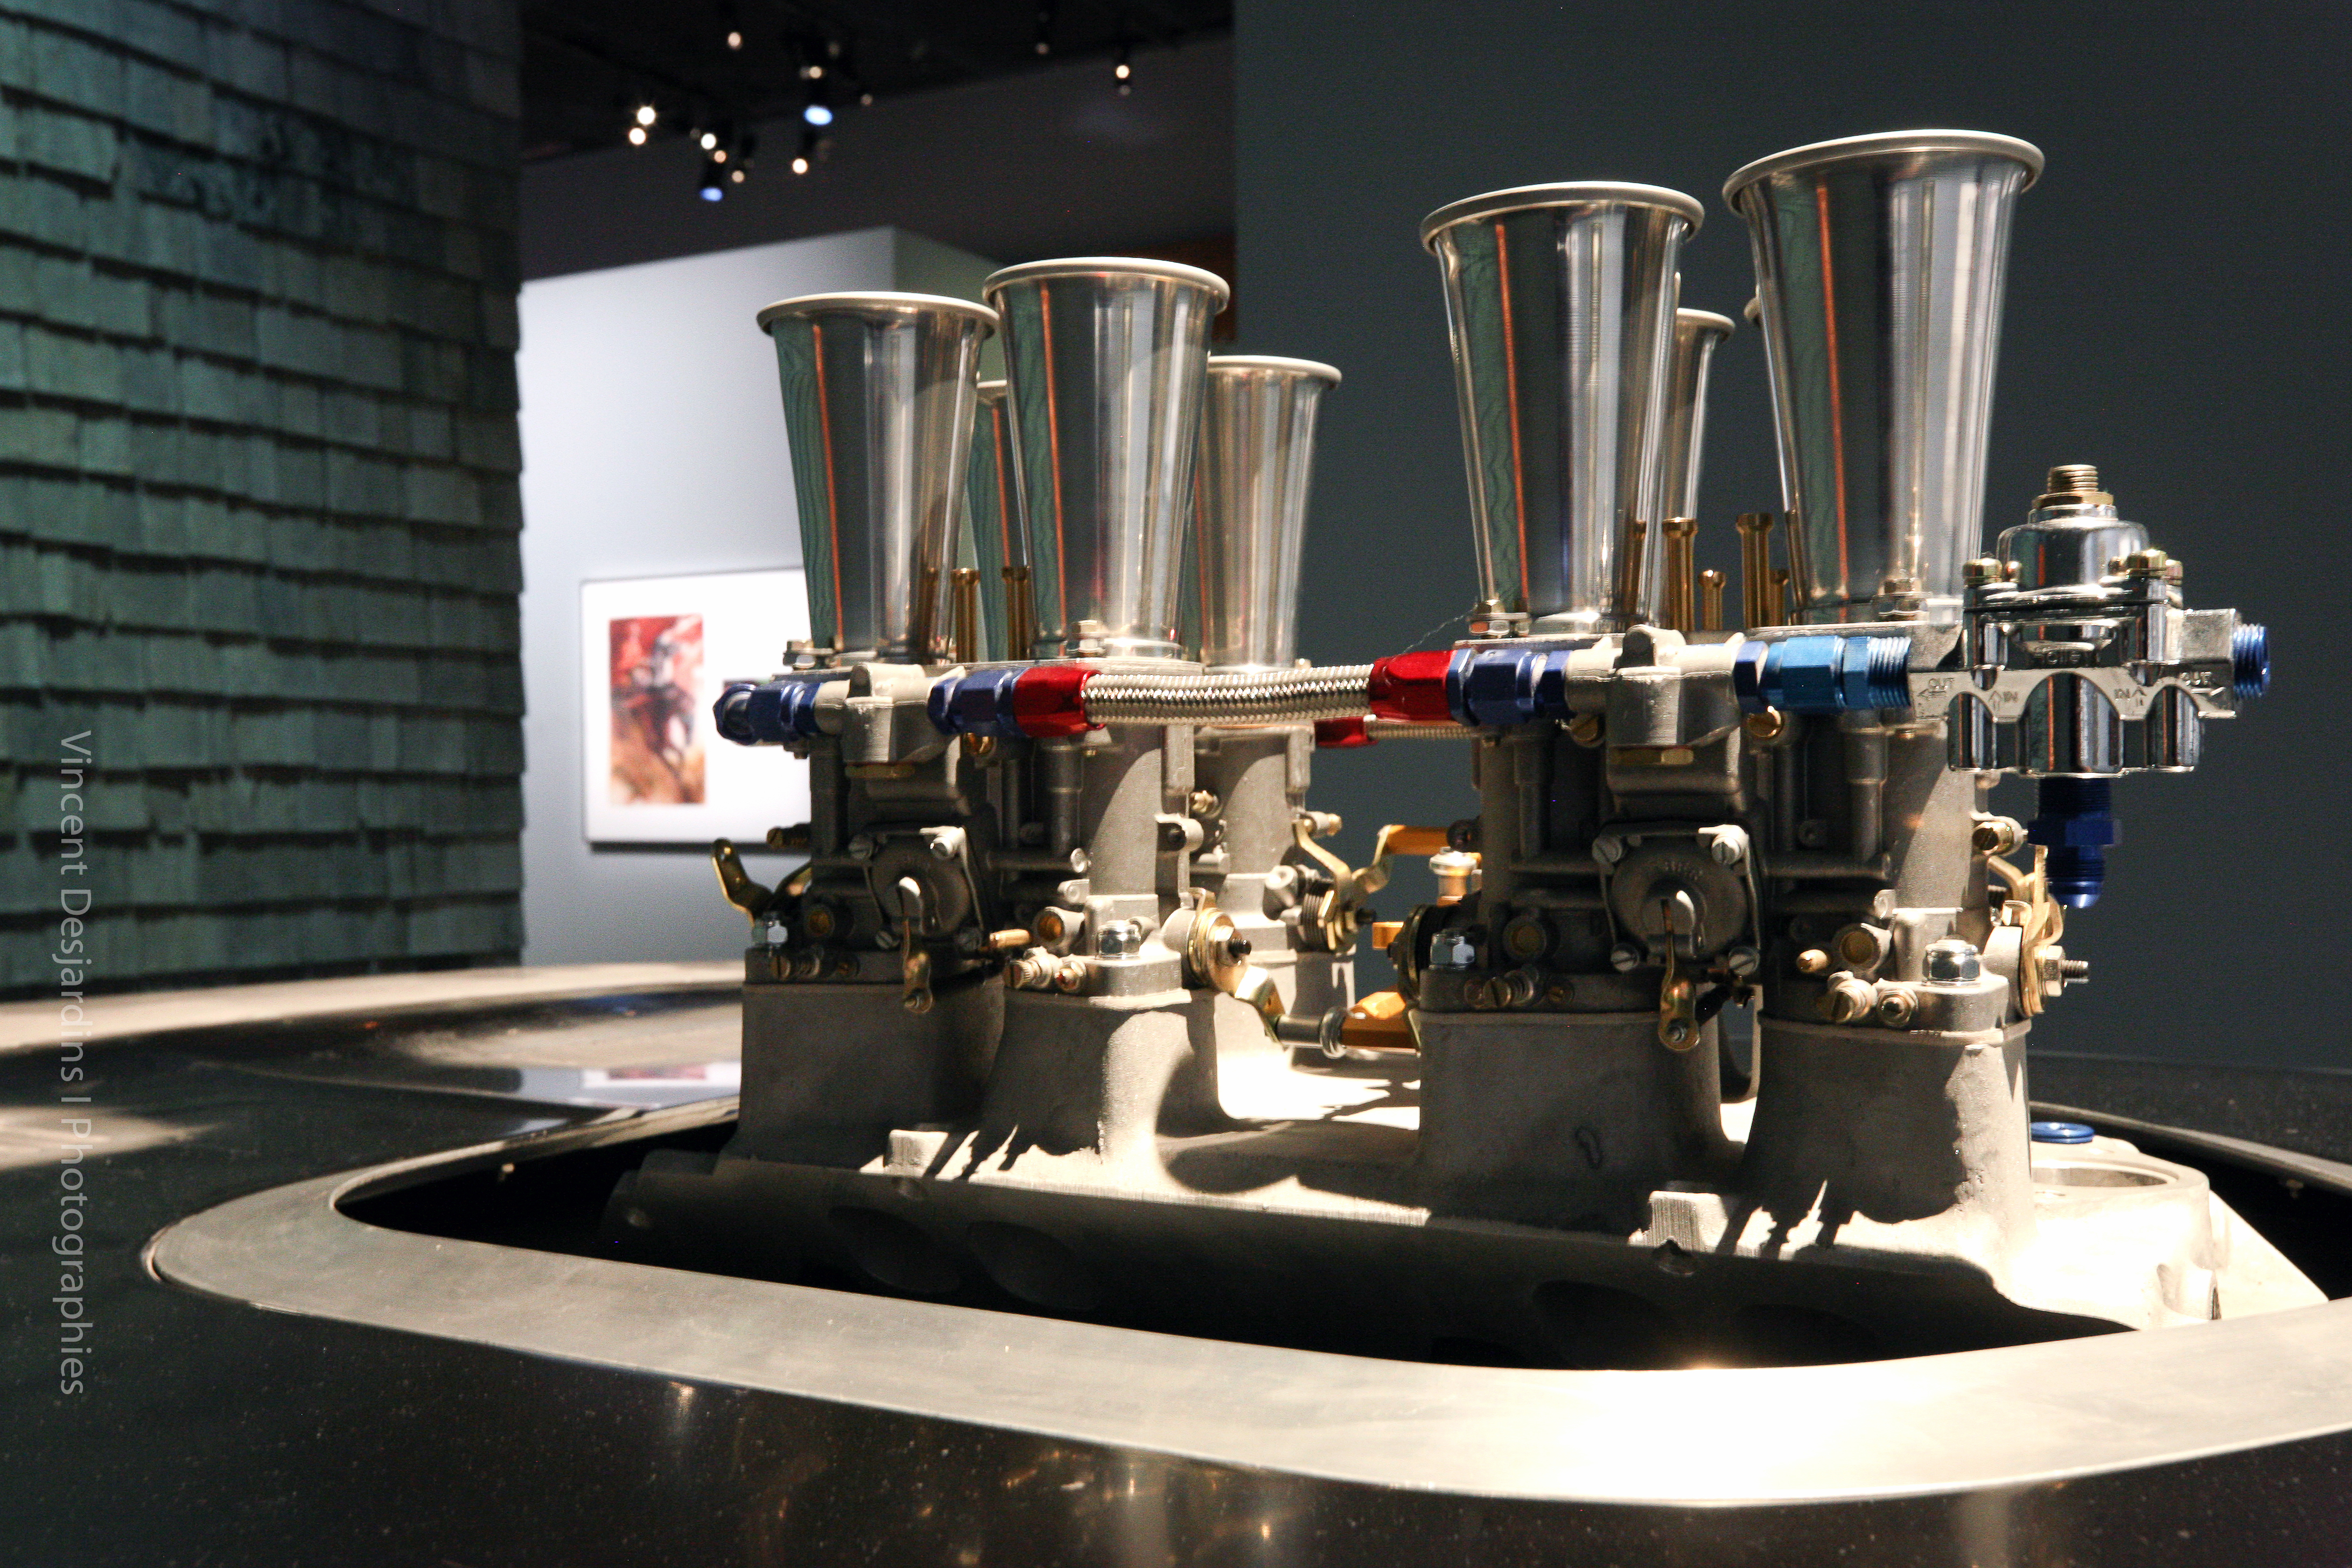
wheel, paris, vehicle, machine, exposition, engine, bnf, steam engine, exhibition, richardprince, biblioth quenationaledefrance, aircraft engine